Moires

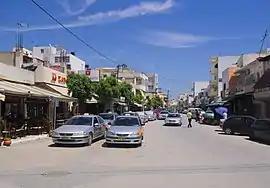
The centre of Moires

Moires ("Fates") is a town and a former municipality in the Heraklion regional unit, Crete, Greece. Since the 2011 local government reform it is part of the municipality Faistos, of which it is a municipal unit. The municipal unit has an area of and a population of 11,399 people (about 6,900 for the town itself). The weekly market of the agricultural town of Moires is the largest in the region. In the early Middle Ages it was the home of Christian hermits, who allegedly met only once a year to worship at the chapel of Agios Andonis, built in the 14th or 15th century.